Indian crested porcupine

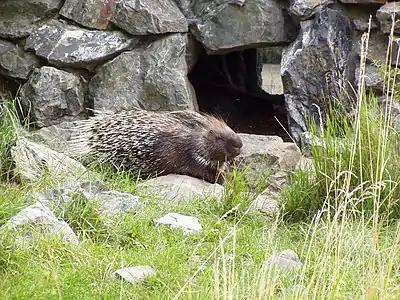
Indian crested porcupine on a rocky hillside

Indian crested porcupines are found throughout southwest and central Asia, including Afghanistan, Armenia, Azerbaijan, China, Georgia, India, Iran, Iraq, Israel, Palestine, Jordan, Kazakhstan, Kyrgyzstan, Lebanon, Nepal, Pakistan, Saudi Arabia, Sri Lanka, Turkey, Turkmenistan, and Yemen. Due to their flexible environmental tolerances, Indian crested porcupines occupy a broad range of habitats. They prefer rocky hillsides, but are also common in tropical and temperate shrublands, grasslands, forests, plantations, and gardens. Their range seems to be limited by seasonal densities of forage and the availability of suitable substrates for digging burrows. More specifically, the northern range of the Indian crested porcupine is limited by minimum summer night duration: they do not occur above latitudes where minimum night duration is less than 7 hours, presumably because of the amount of foraging time required to meet their dietary needs.